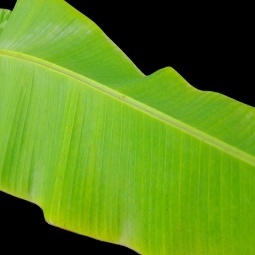
Label: Sulphur